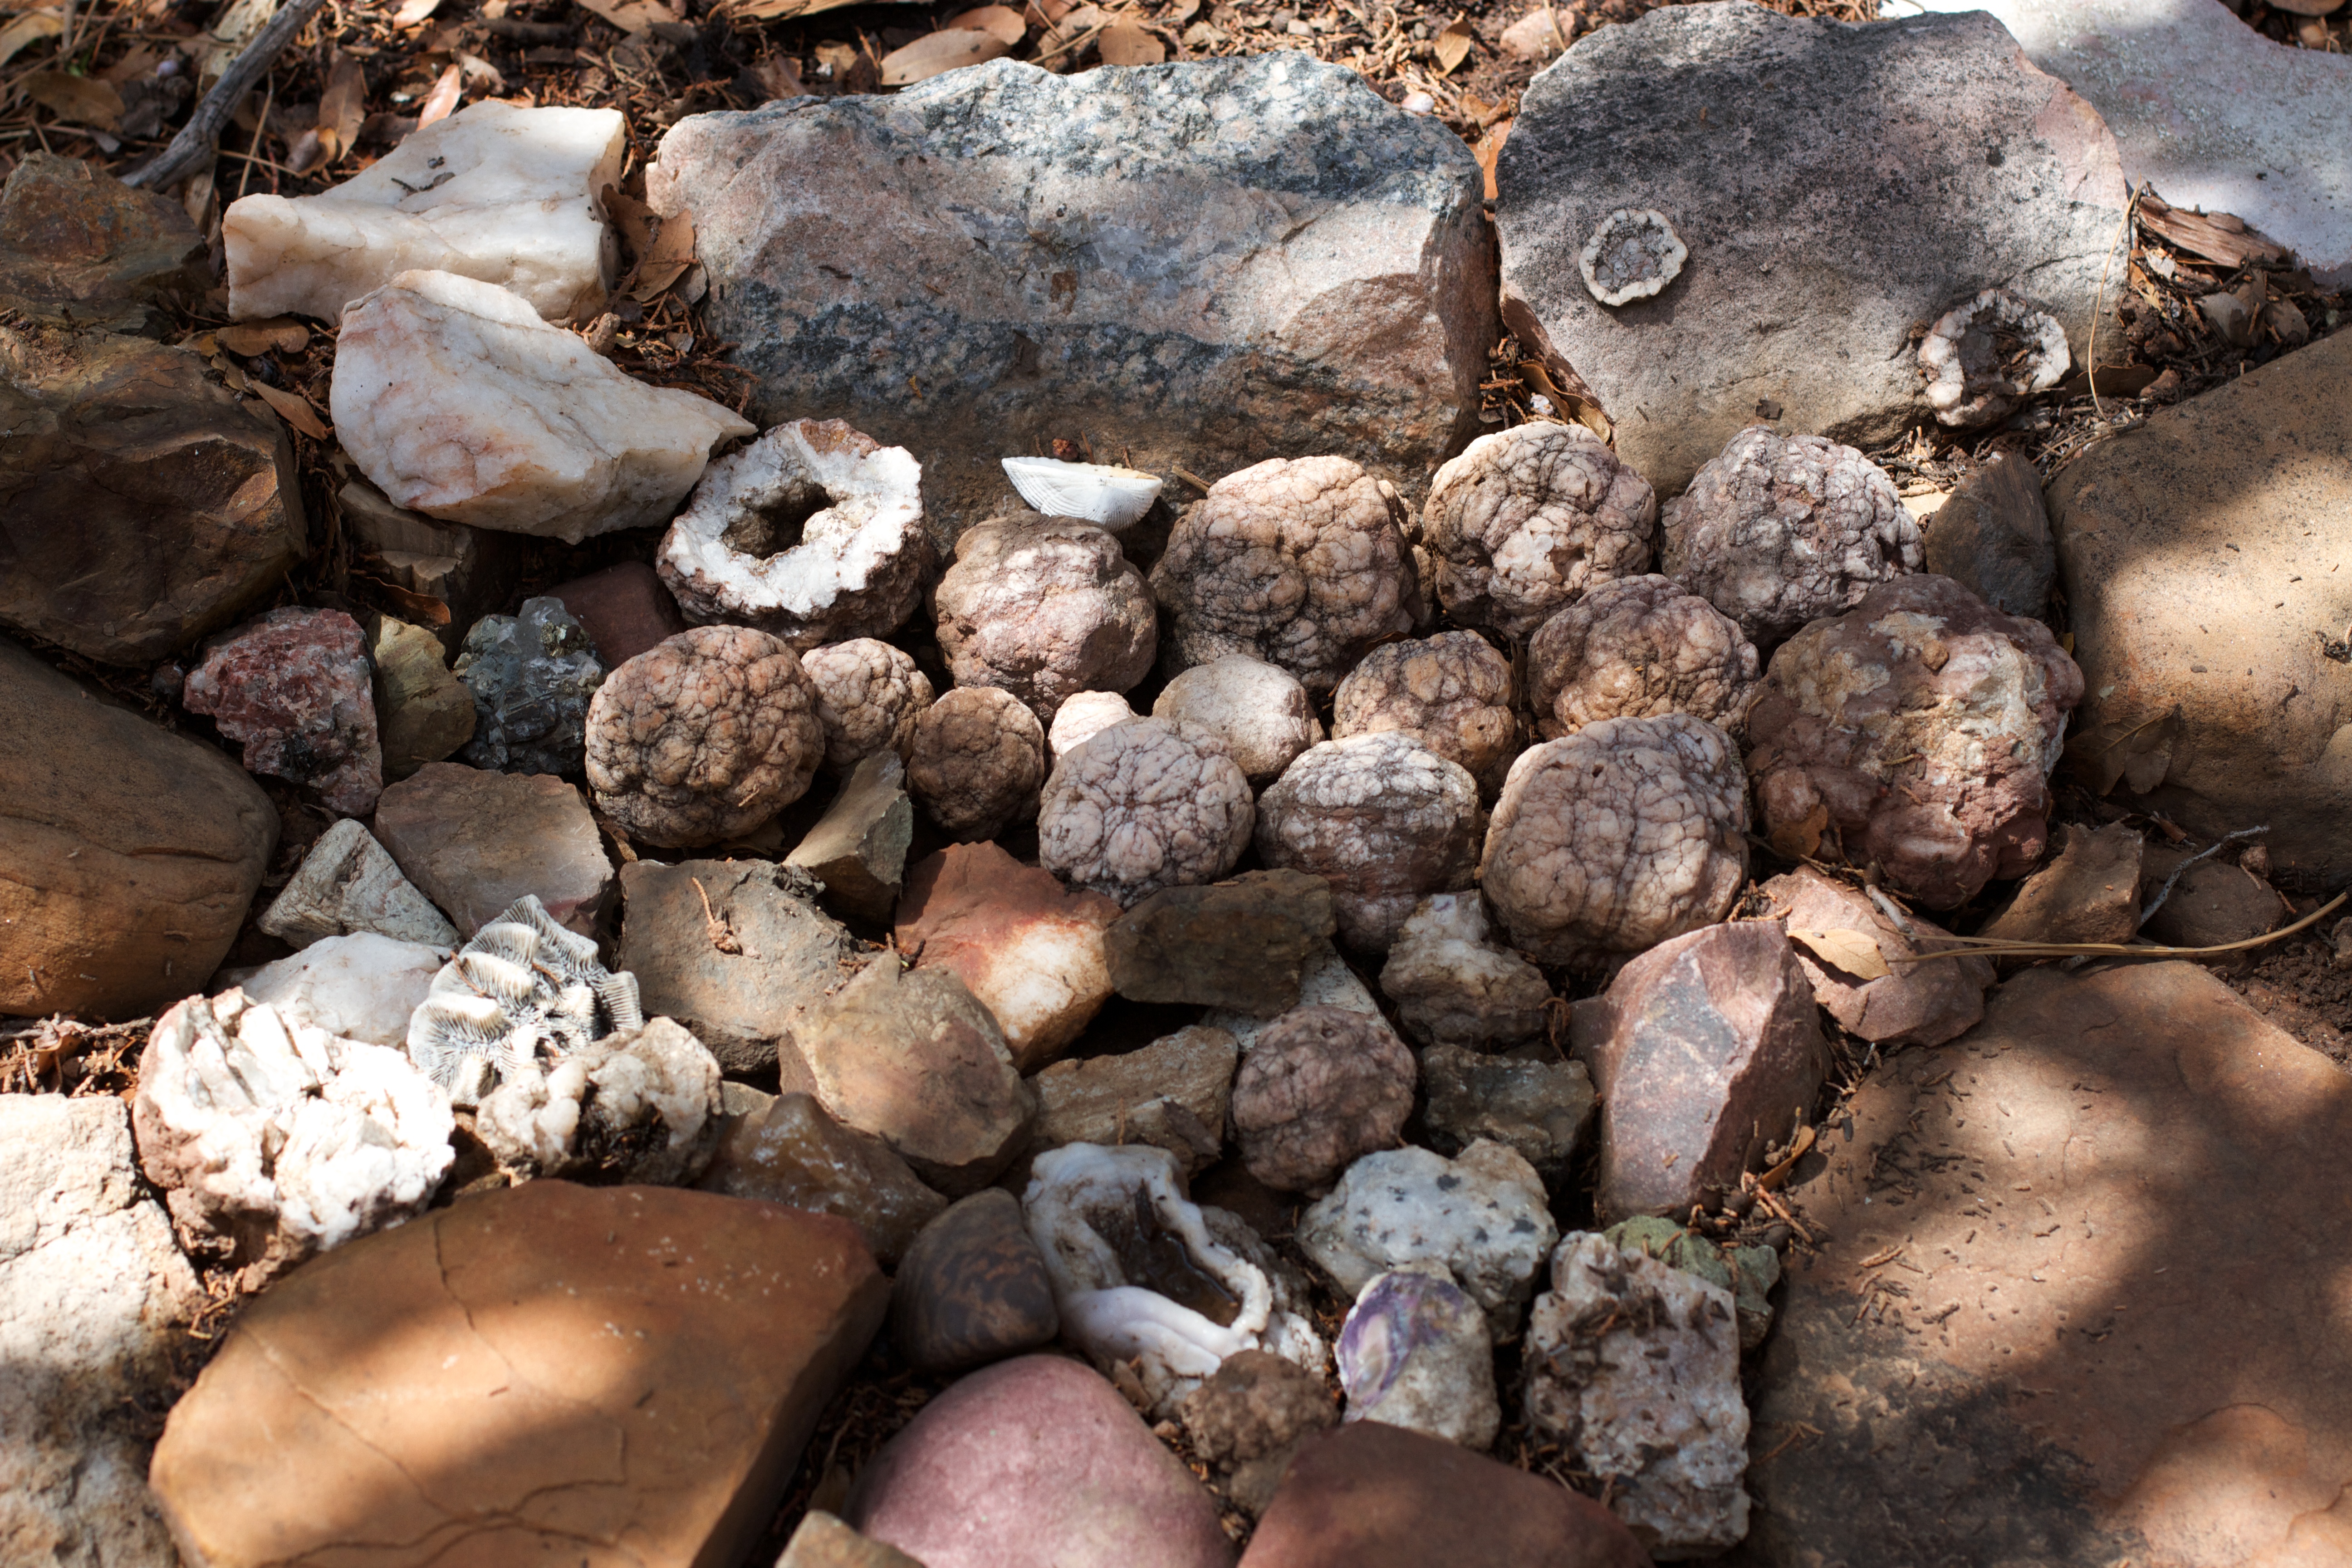
rock, pebble, soil, material, rocks, geology, boulder, 2014365